Sydney Swans

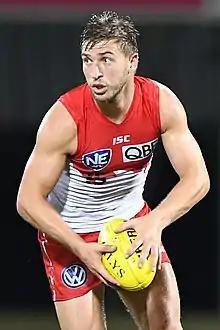
Kieren Jack, born and bred Sydneysider, served as captain between 2013 and 2016

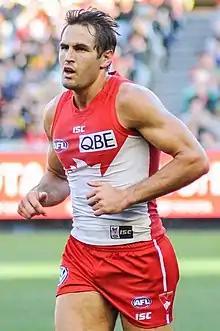
Josh Kennedy served as captain between 2017 and 2019

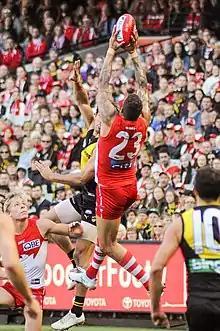
Lance "Buddy" Franklin marking in 2017. Franklin spearheaded the club at full forward between 2014 and 2023, becoming the third highest goalscorer in the club's history.

The 2014 AFL season began with some difficulties for the Swans. Sydney lost their first game against and then to Collingwood before becoming the first non-South Australian team to win at Adelaide Oval defeating Adelaide by 63 points with Lance Franklin and Luke Parker kicking 4 goals each. After a loss to North Melbourne in Round 4, the Swans' won twelve games in a row, including victories against 2013 grand finalists Fremantle and Hawthorn, Geelong by 110 points at the SCG and then ladder leaders Port Adelaide. In Round 17, the Swans defeated Carlton to match a winning streak set three times in club history, the last of which came way back in 1935, and eventually closed out the season with their first minor premiership in 18 years and a club record 17 wins for the season, eclipsing the previous highest of 16, which was achieved on six past occasions in 2012, 1996, 1986, 1945, 1936 and 1935. In 2014 the Swans were minor premiers, and also qualified for the 2014 AFL Grand Final. They defeated Fremantle at home in the first qualifying final in Round one of the finals series and so earned a one-week break. In the first preliminary final the Swans had a convincing win against North Melbourne, which led them to their fourth grand final in 10 years. The 2014 AFL Grand Final was played on Saturday, 27 September 2014, in near perfect weather conditions, with Sydney seen as favourites leading up to the match. This was the first time in a finals series that former Hawk player Lance Franklin would play against his former team, one of very few players to have played back to back grand finals for two different teams. The Hawks dominated the game quite early and eventually defeated the Swans 11.8.(74) to 21.11.(137). The 63-point loss was Sydney's biggest ever loss in a grand final and their biggest defeat all season, meaning Hawthorn would become back to back premiers for the second time in their history.